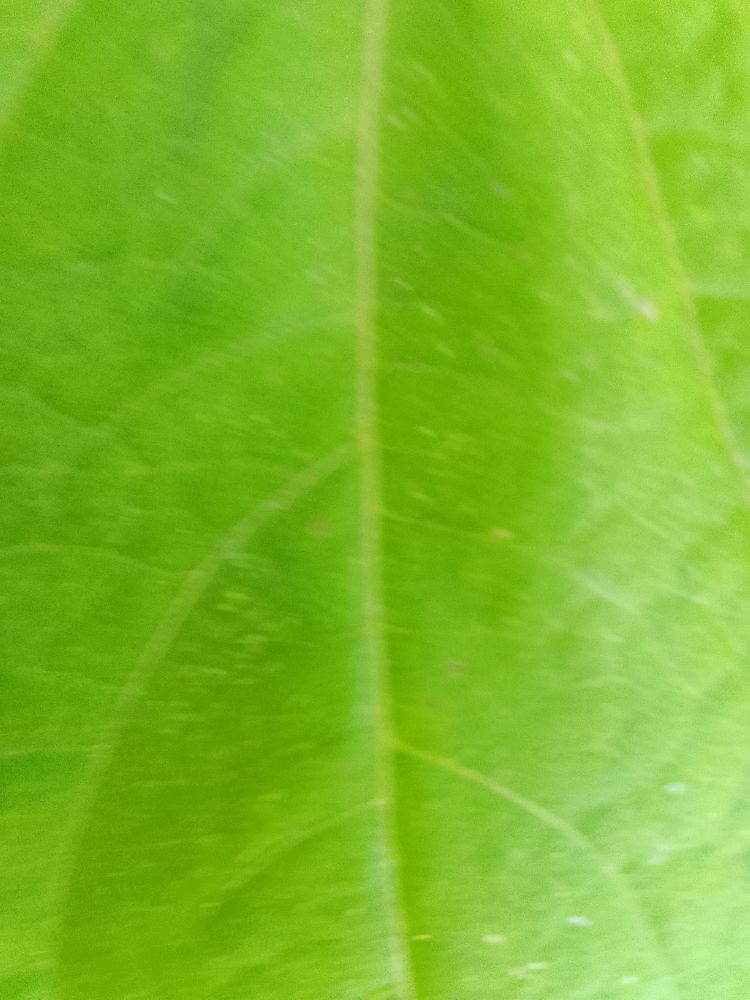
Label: healthy